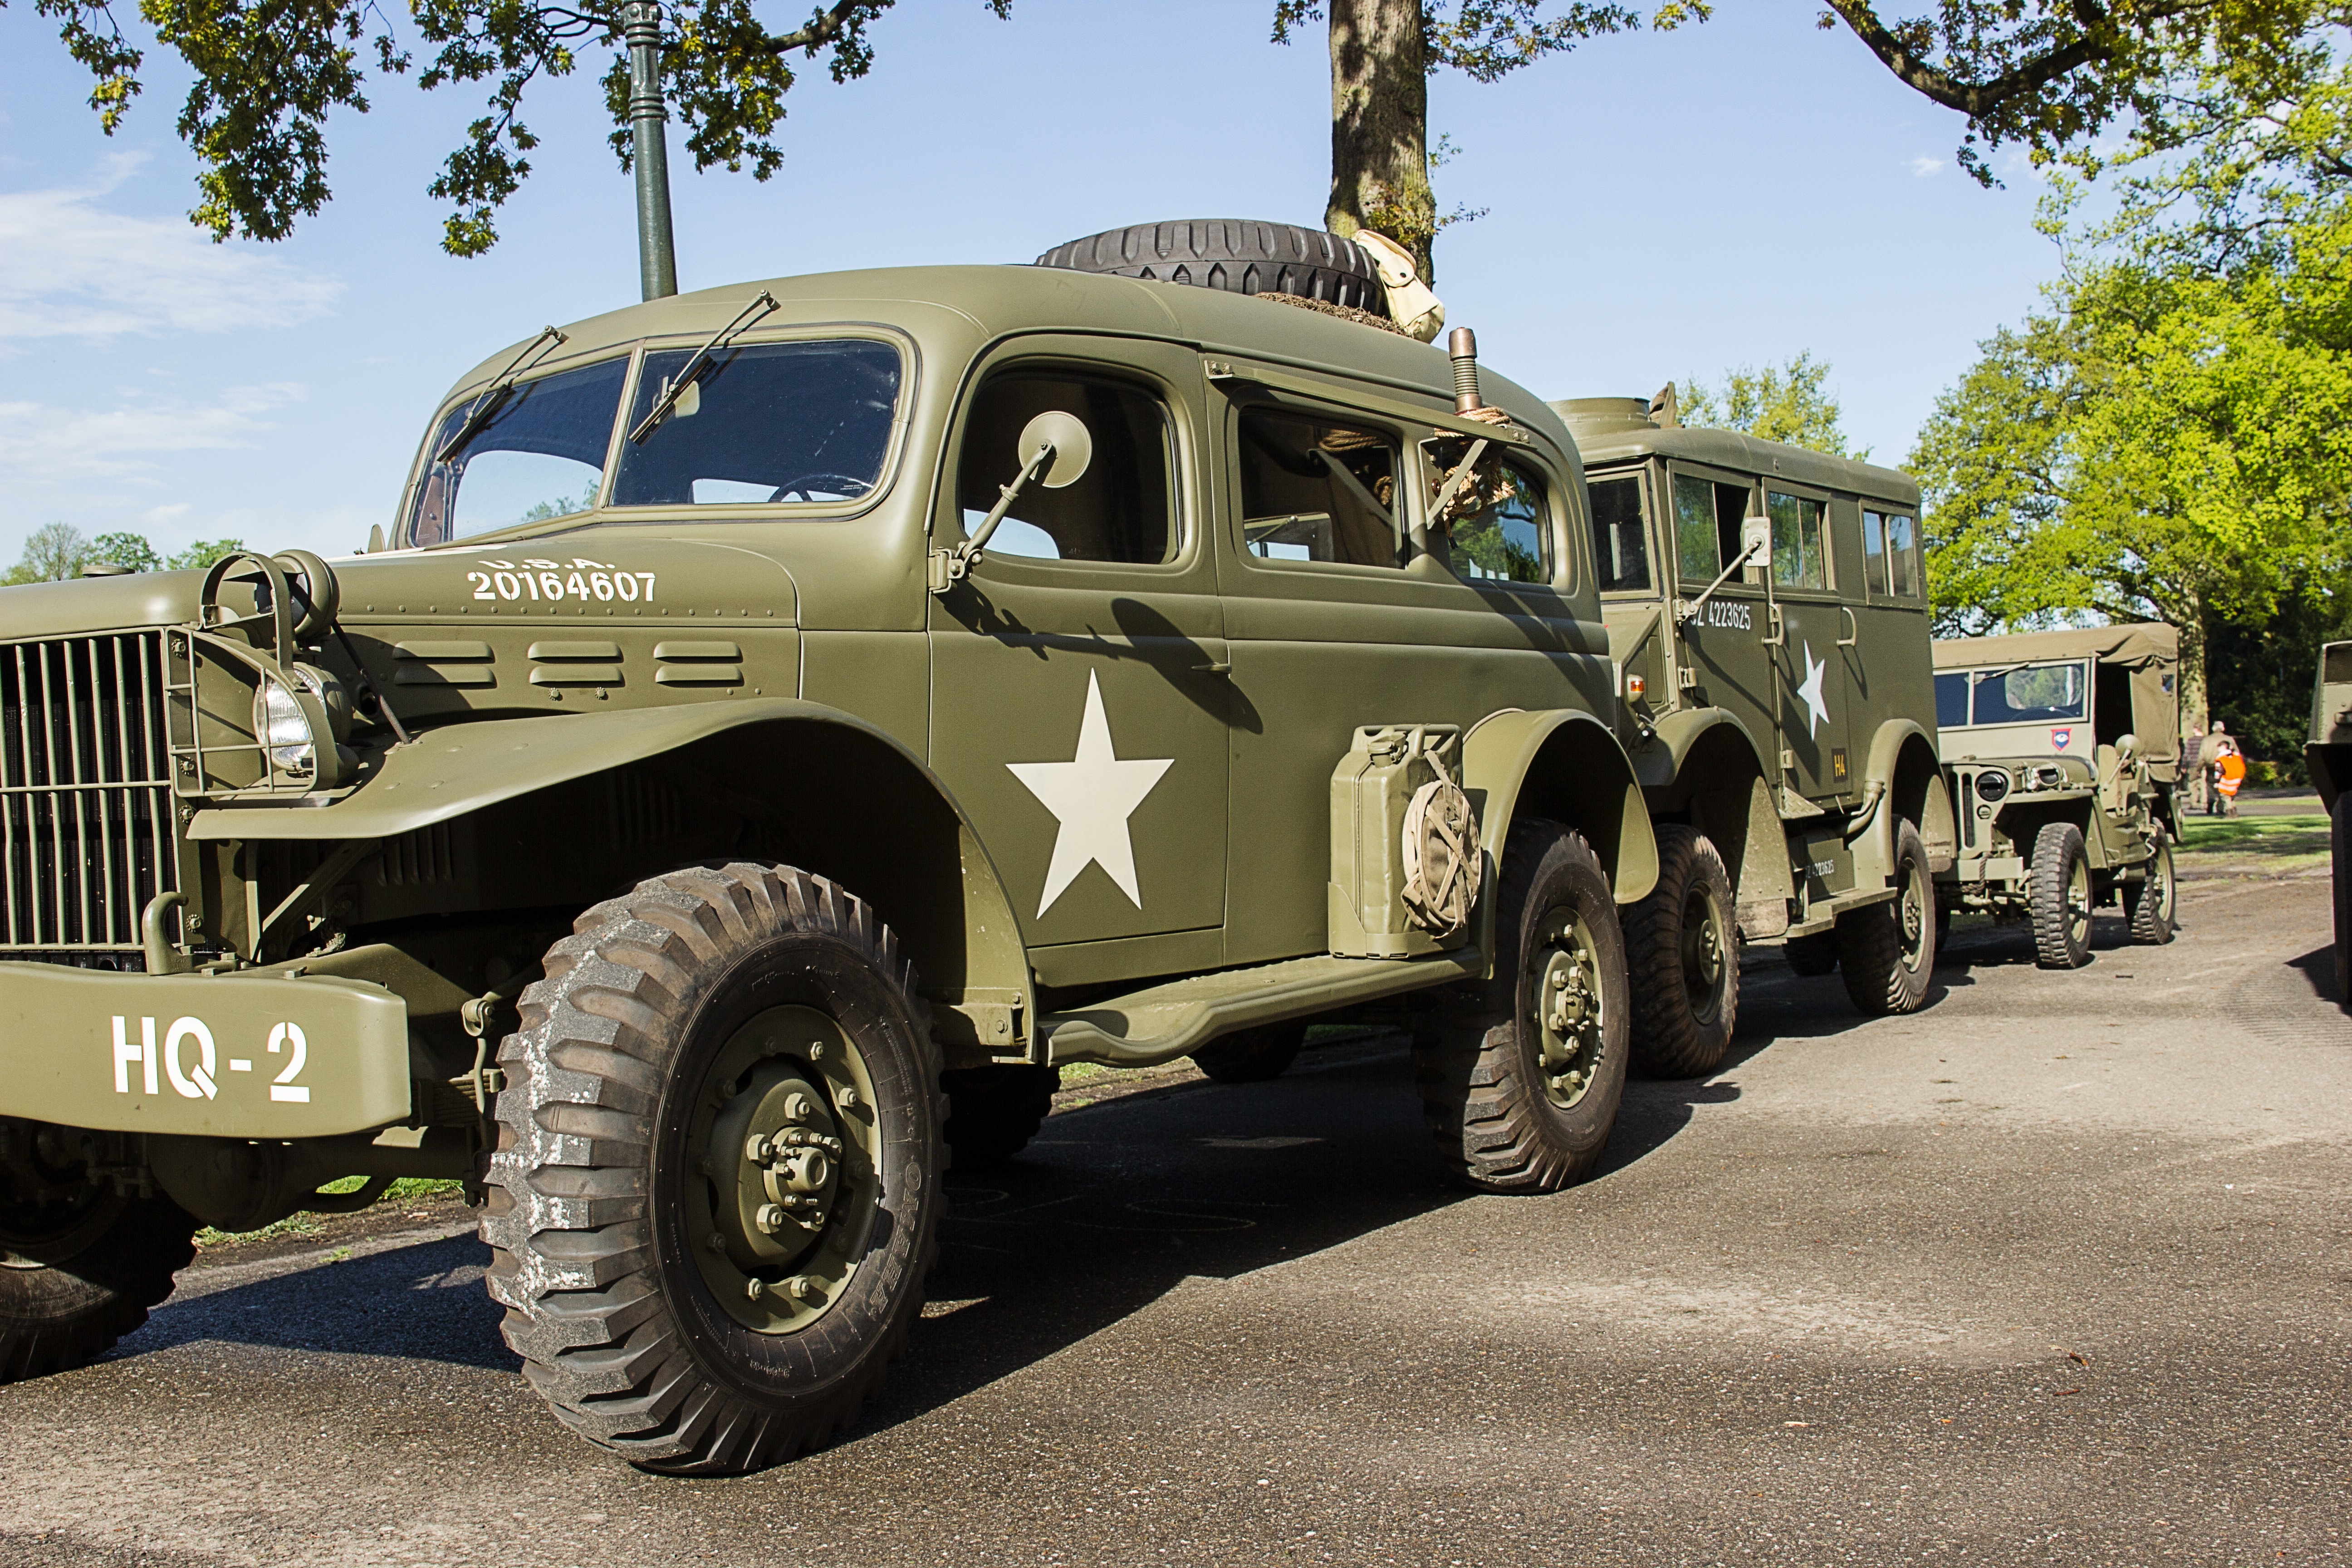
car, jeep, military, truck, vehicle, motor vehicle, antique car, pickup truck, off road vehicle, land vehicle, automobile make, luxury vehicle, off roading, military vehicle